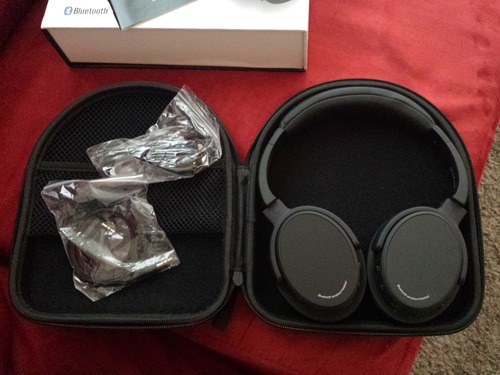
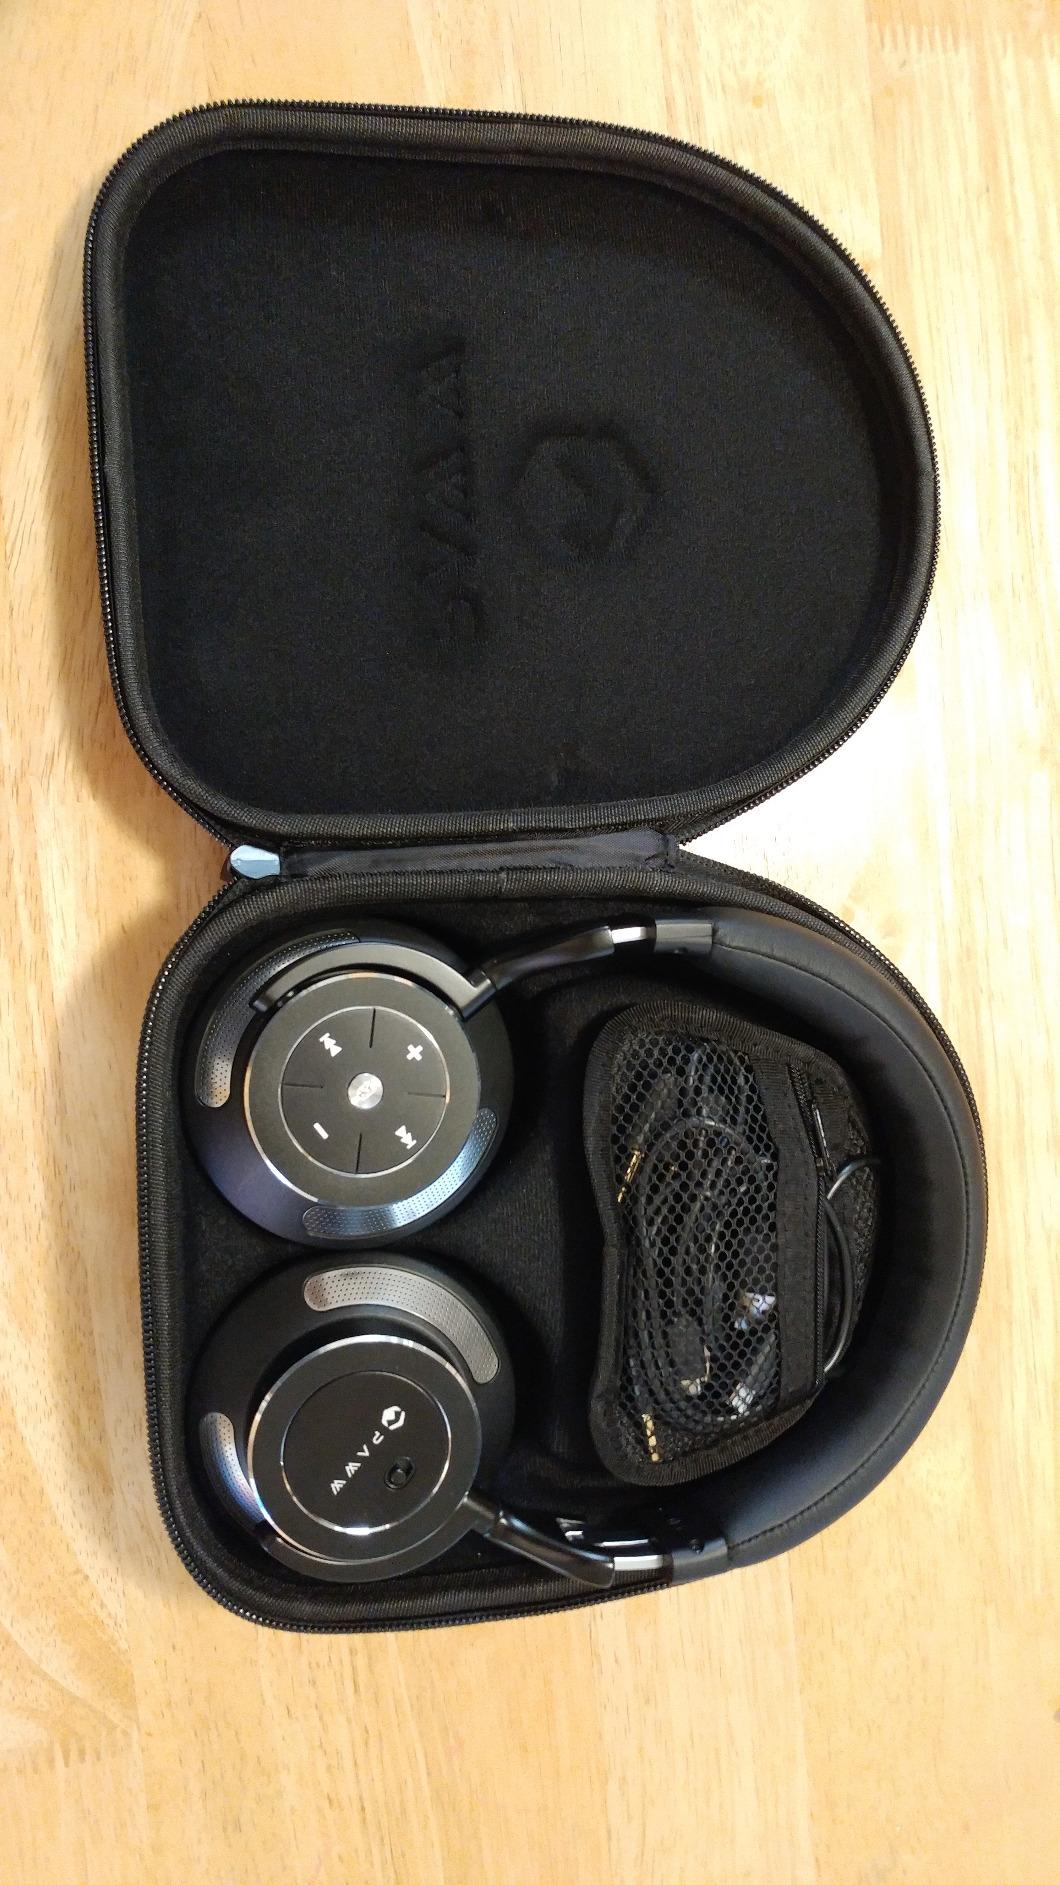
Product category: headphones
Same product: no